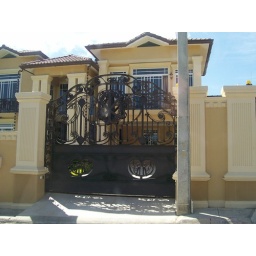
Pic through the glass of our city tour van of one of the nicer homes we saw in downtown Puerto Plata.